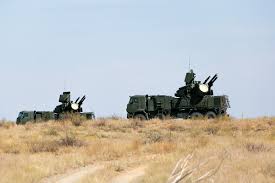
Label: Pantsir-S1